Bulgarian Air Force

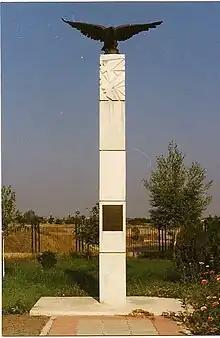
One of the eagles that decorated the entrance of Bozhurishte Air Base in the 1930s and 1940s, now preserved at the Plovdiv Museum of Aviation

During the course of 1926 the Airplane School was moved to the geographical center of the country. The town of Kazanlak was well suited, for it was far away from the Allied Control Commission. The Czechoslovak company Aero Vodochody also built an aircraft factory near that city, but its models were not up to the requirements of the Bulgarian authorities. After an unsuccessful switch to automotive production, the plant was finally sold to the Italian Caproni company. The factory became popular as "Balgarski Kaproni" or "Bulgarian Caproni". The first examples of the DAR 1 biplane were produced and entered service with the Aeroflight Directorate during 1926.